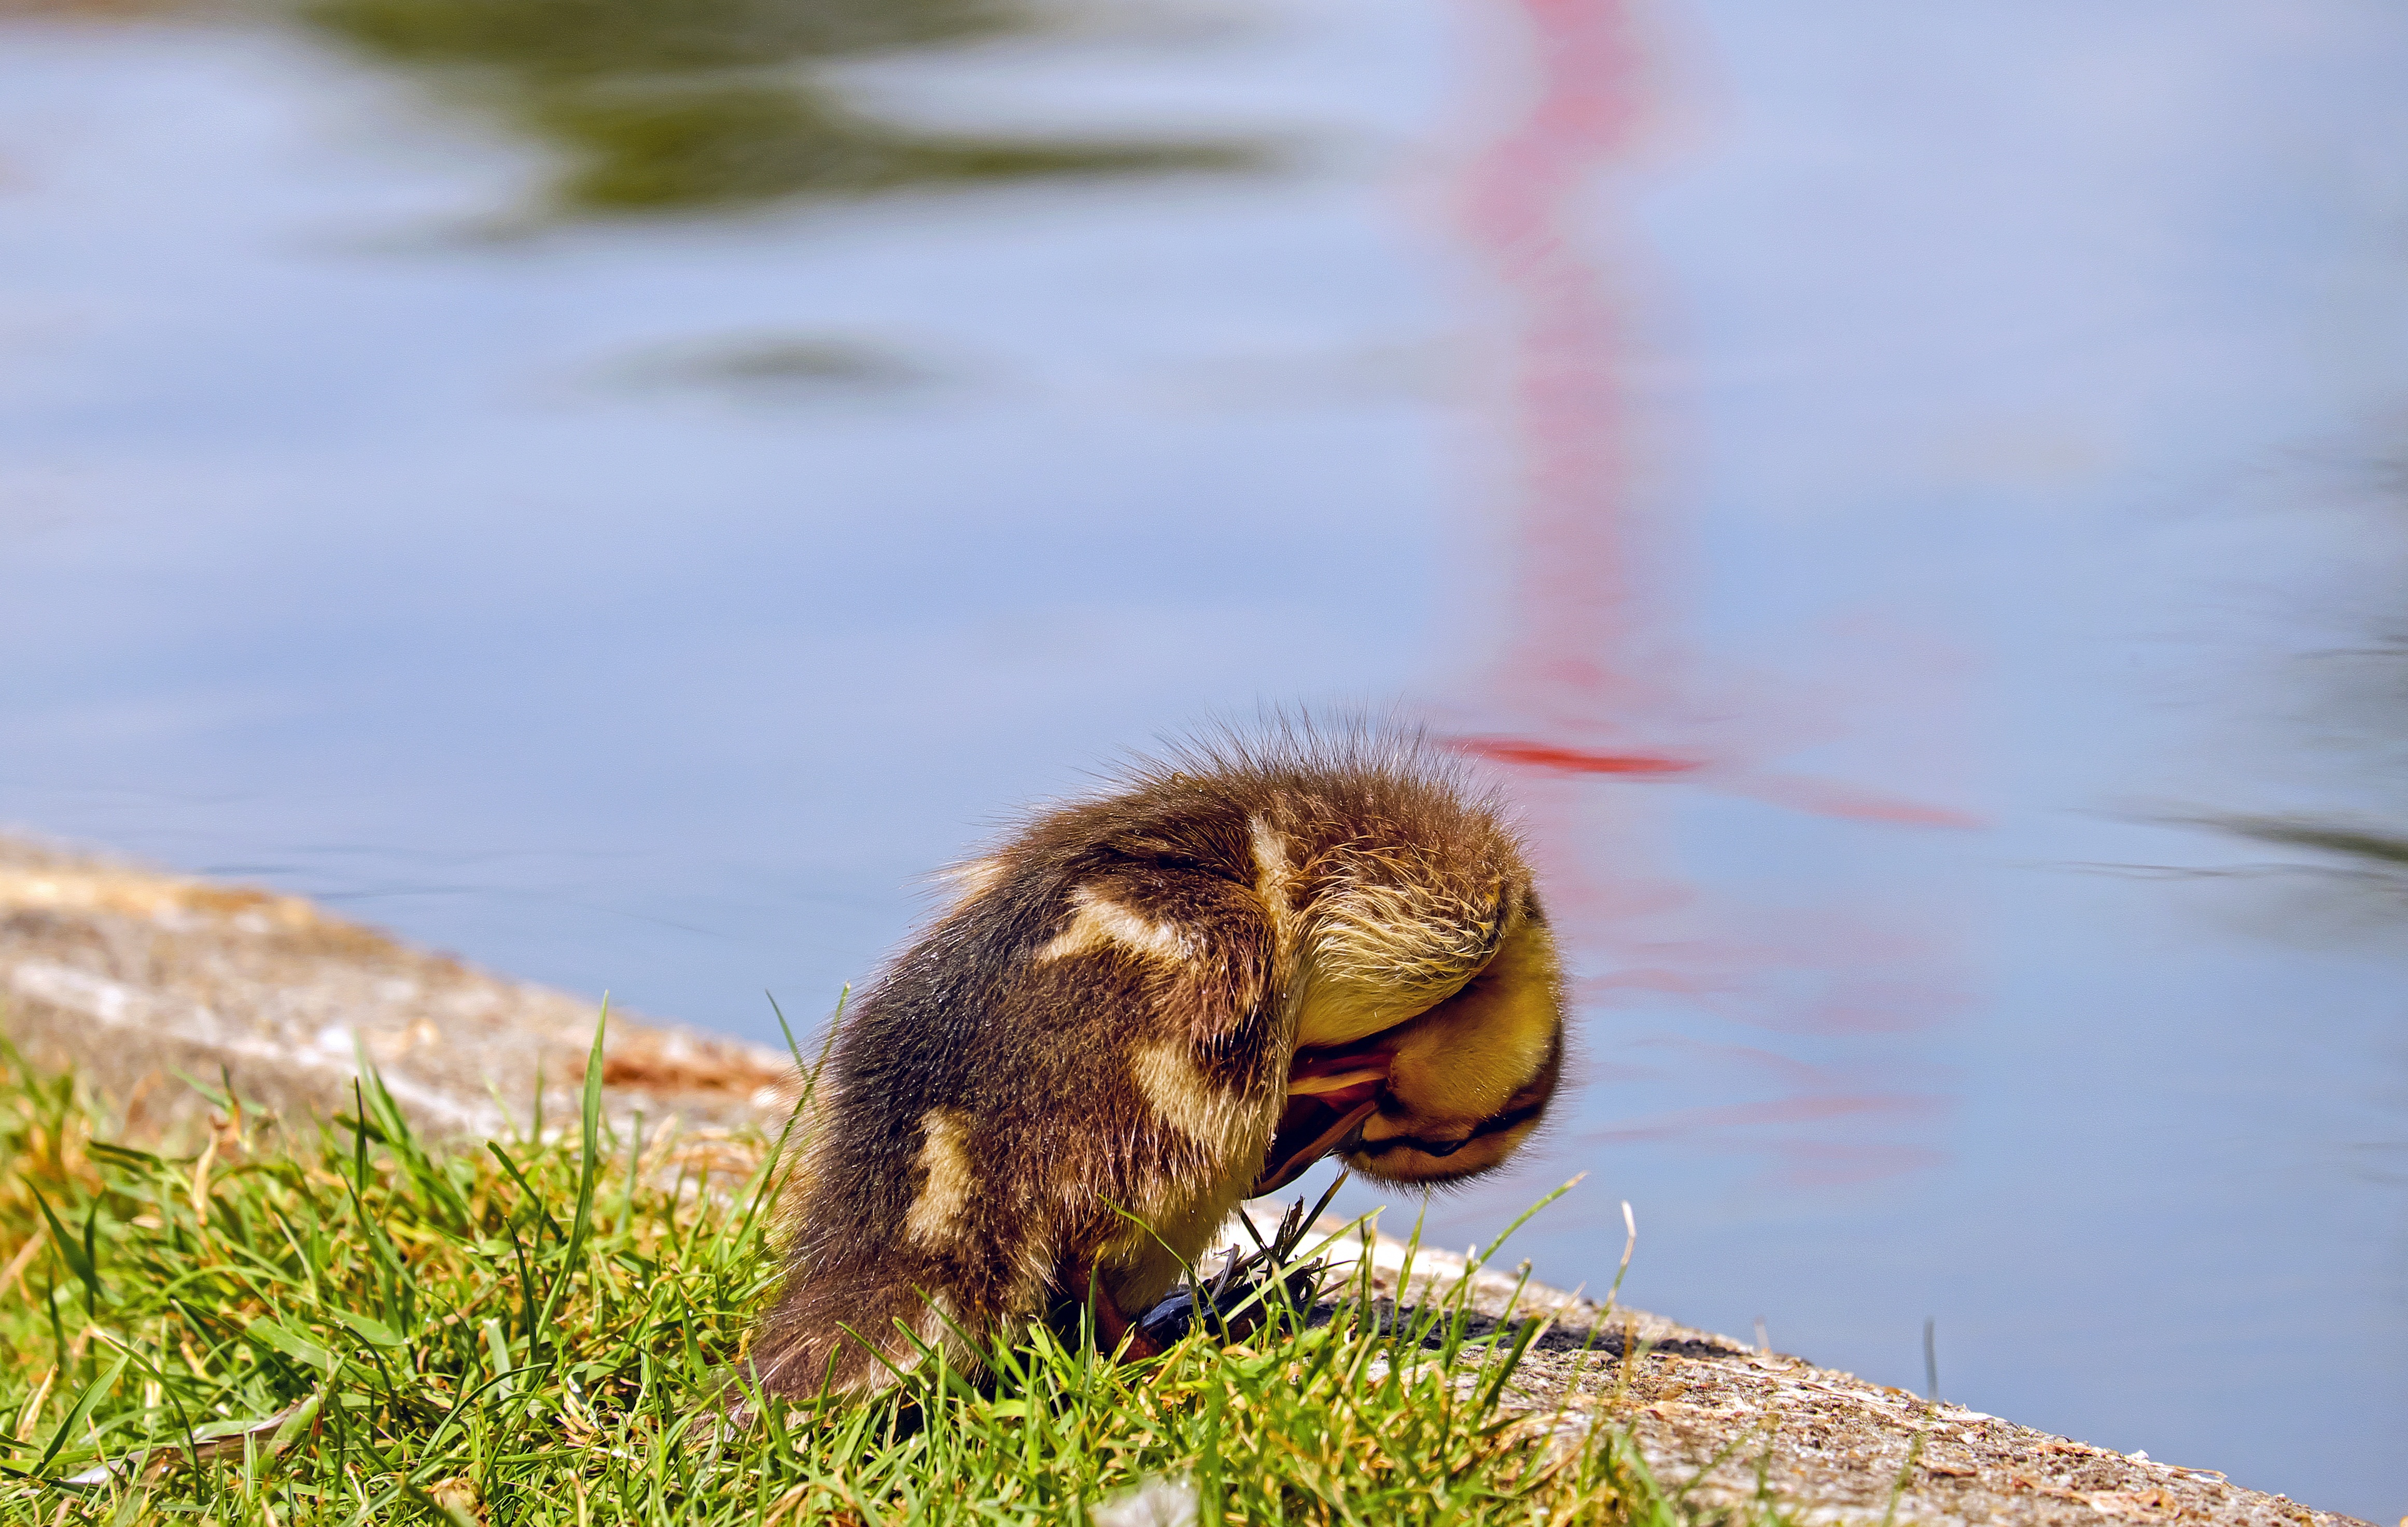
nature, bird, wildlife, clean, mammal, squirrel, rodent, fauna, duck, vertebrate, fluff, waterfowl, chicks, water bird, young animal, ducks geese and swans